Outside Lands

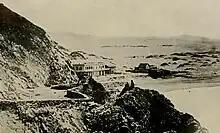
“The sand dunes of Golden Gate Park before they were converted into a garden; view from the old Seal Rock House, taken in 1865”

Outside Lands was the name used in the 19th century for the present-day Richmond District and Sunset District on the West Side of San Francisco. With few roads and no public transportation, the area was covered by sand dunes and was considered inaccessible and uninhabitable. Today, after extensive development, the area consists of Golden Gate Park, Ocean Beach, and well-developed neighborhoods.